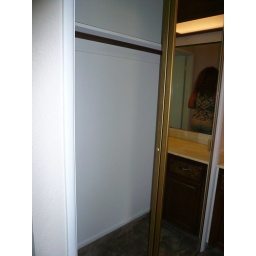
4... extra sliding door closet in master bedroom